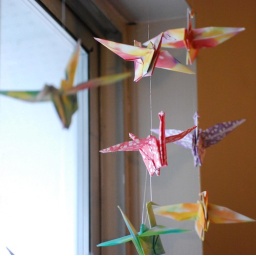
and made an origami crane curtain for a window in the dining room.